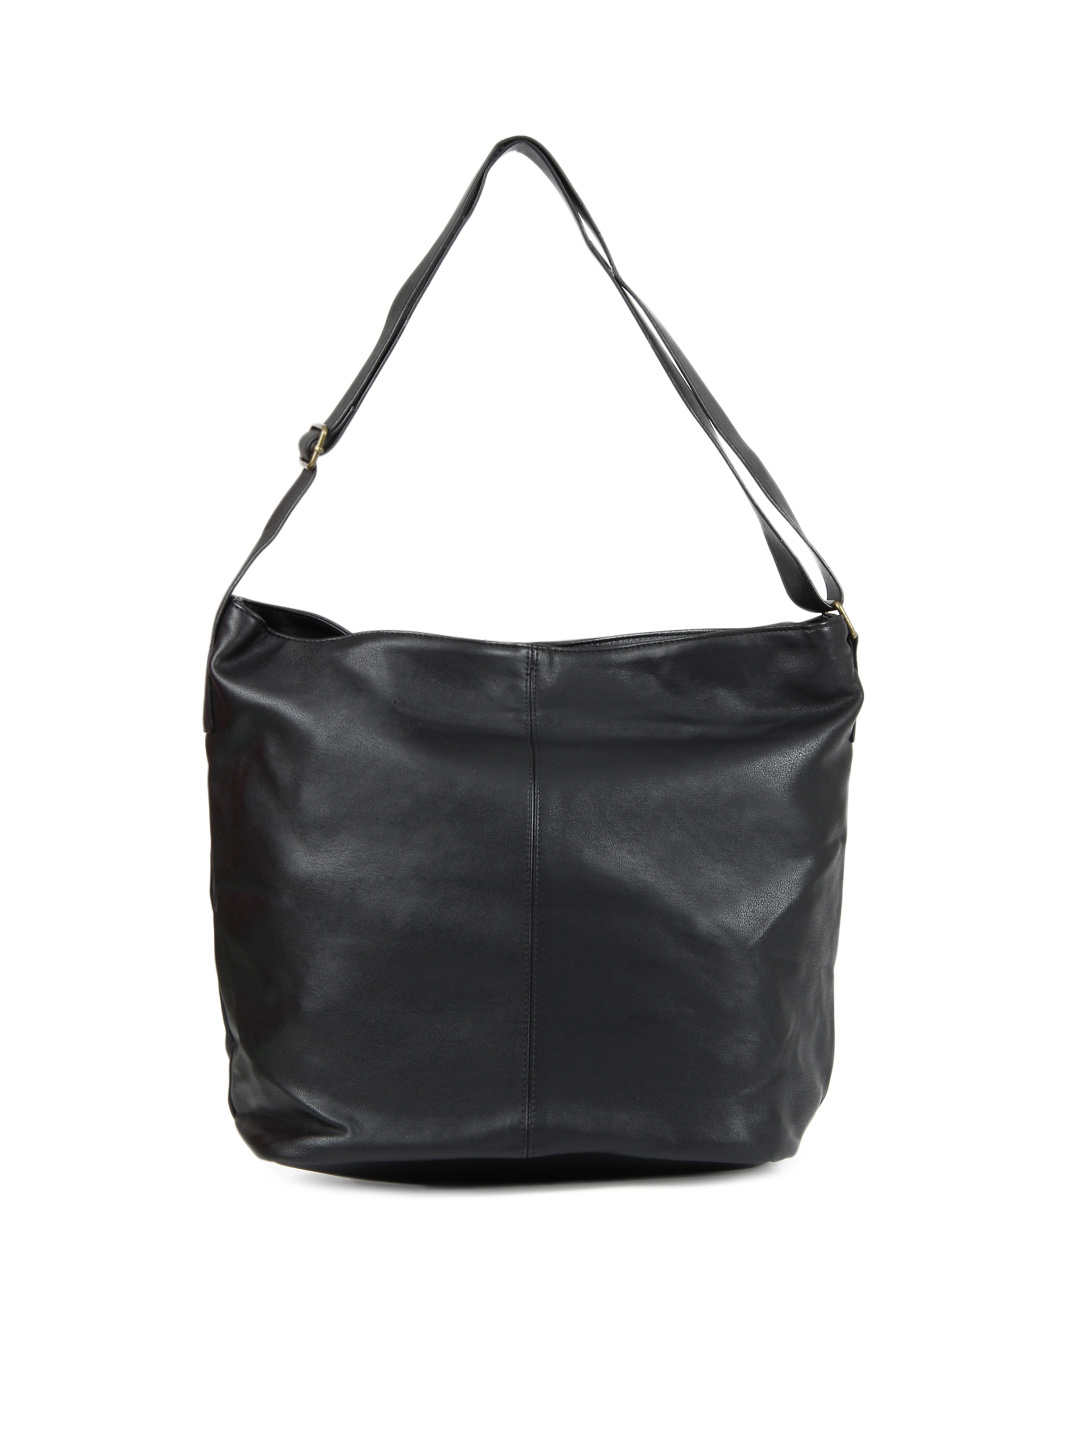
Pieces Women Black Sling Bag
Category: Accessories / Bags / Handbags
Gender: Women
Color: Black
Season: Winter 2012
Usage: Casual